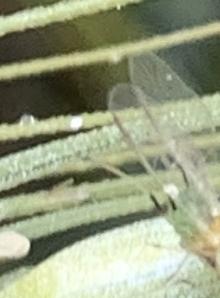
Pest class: english_grain_aphid